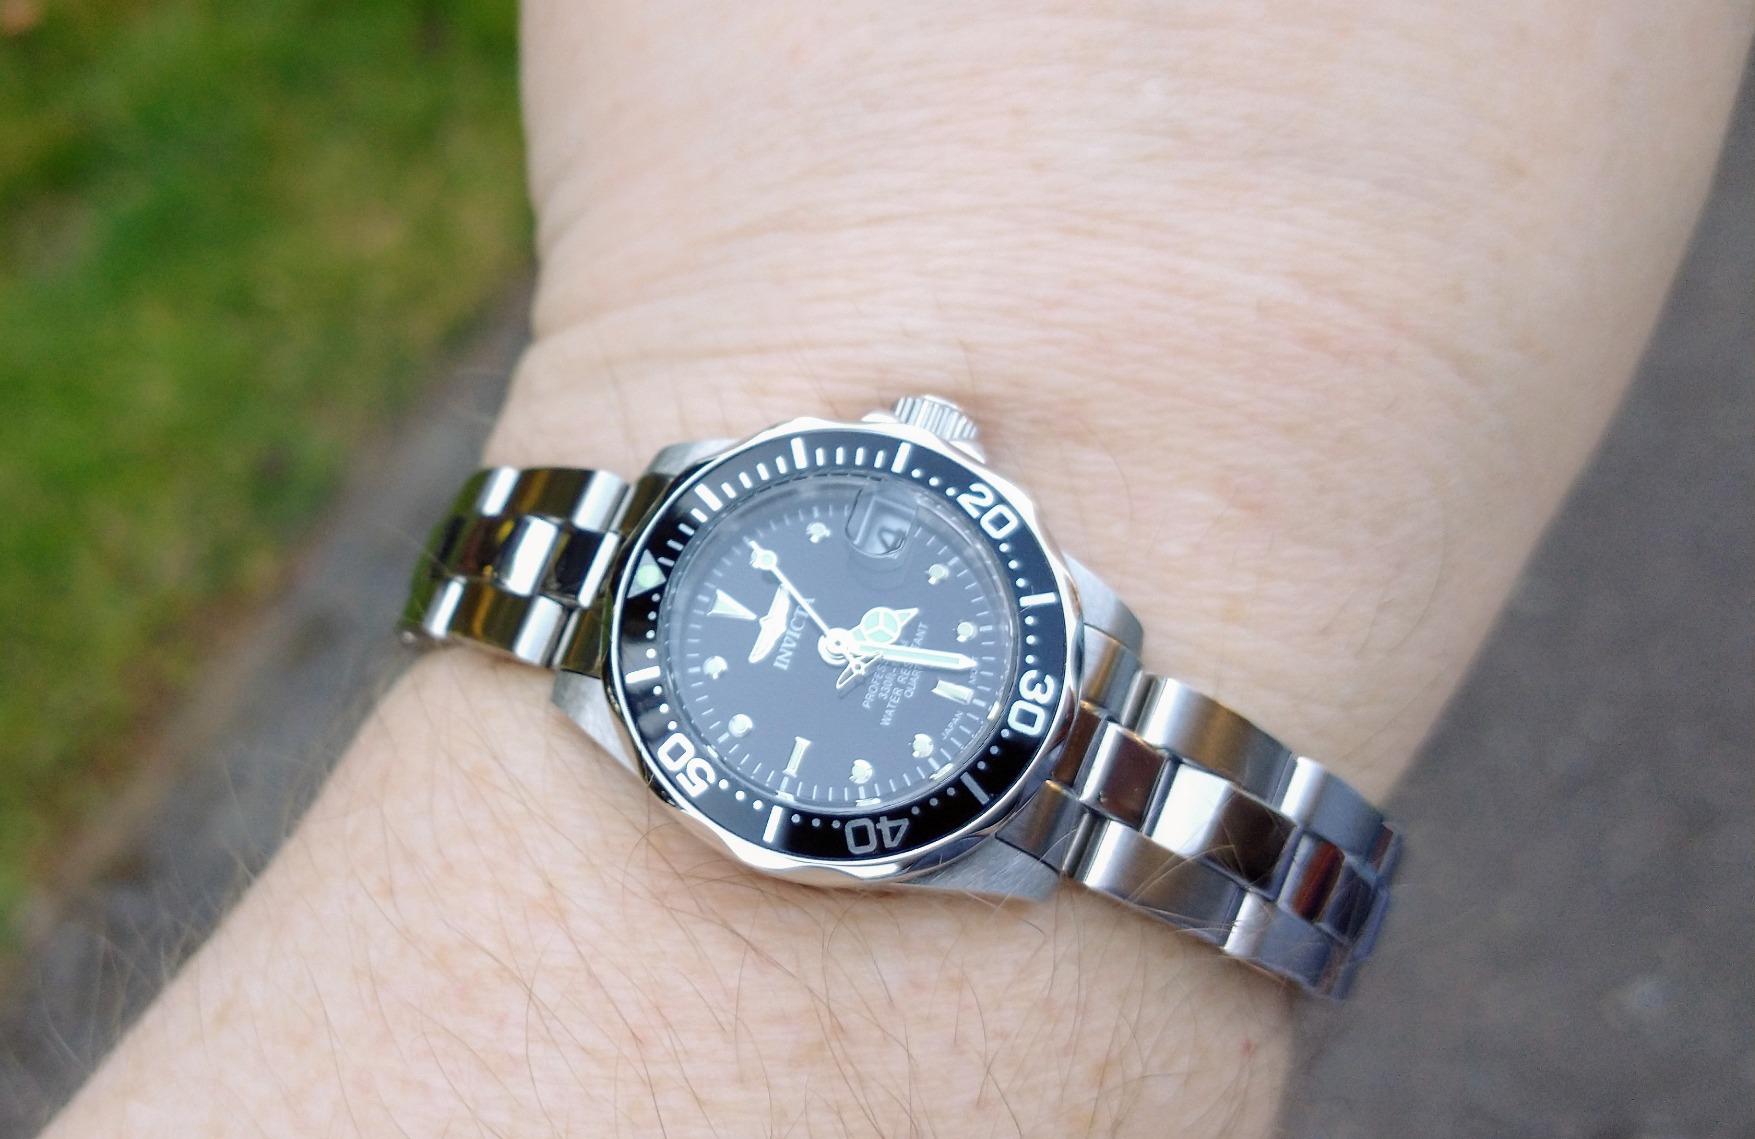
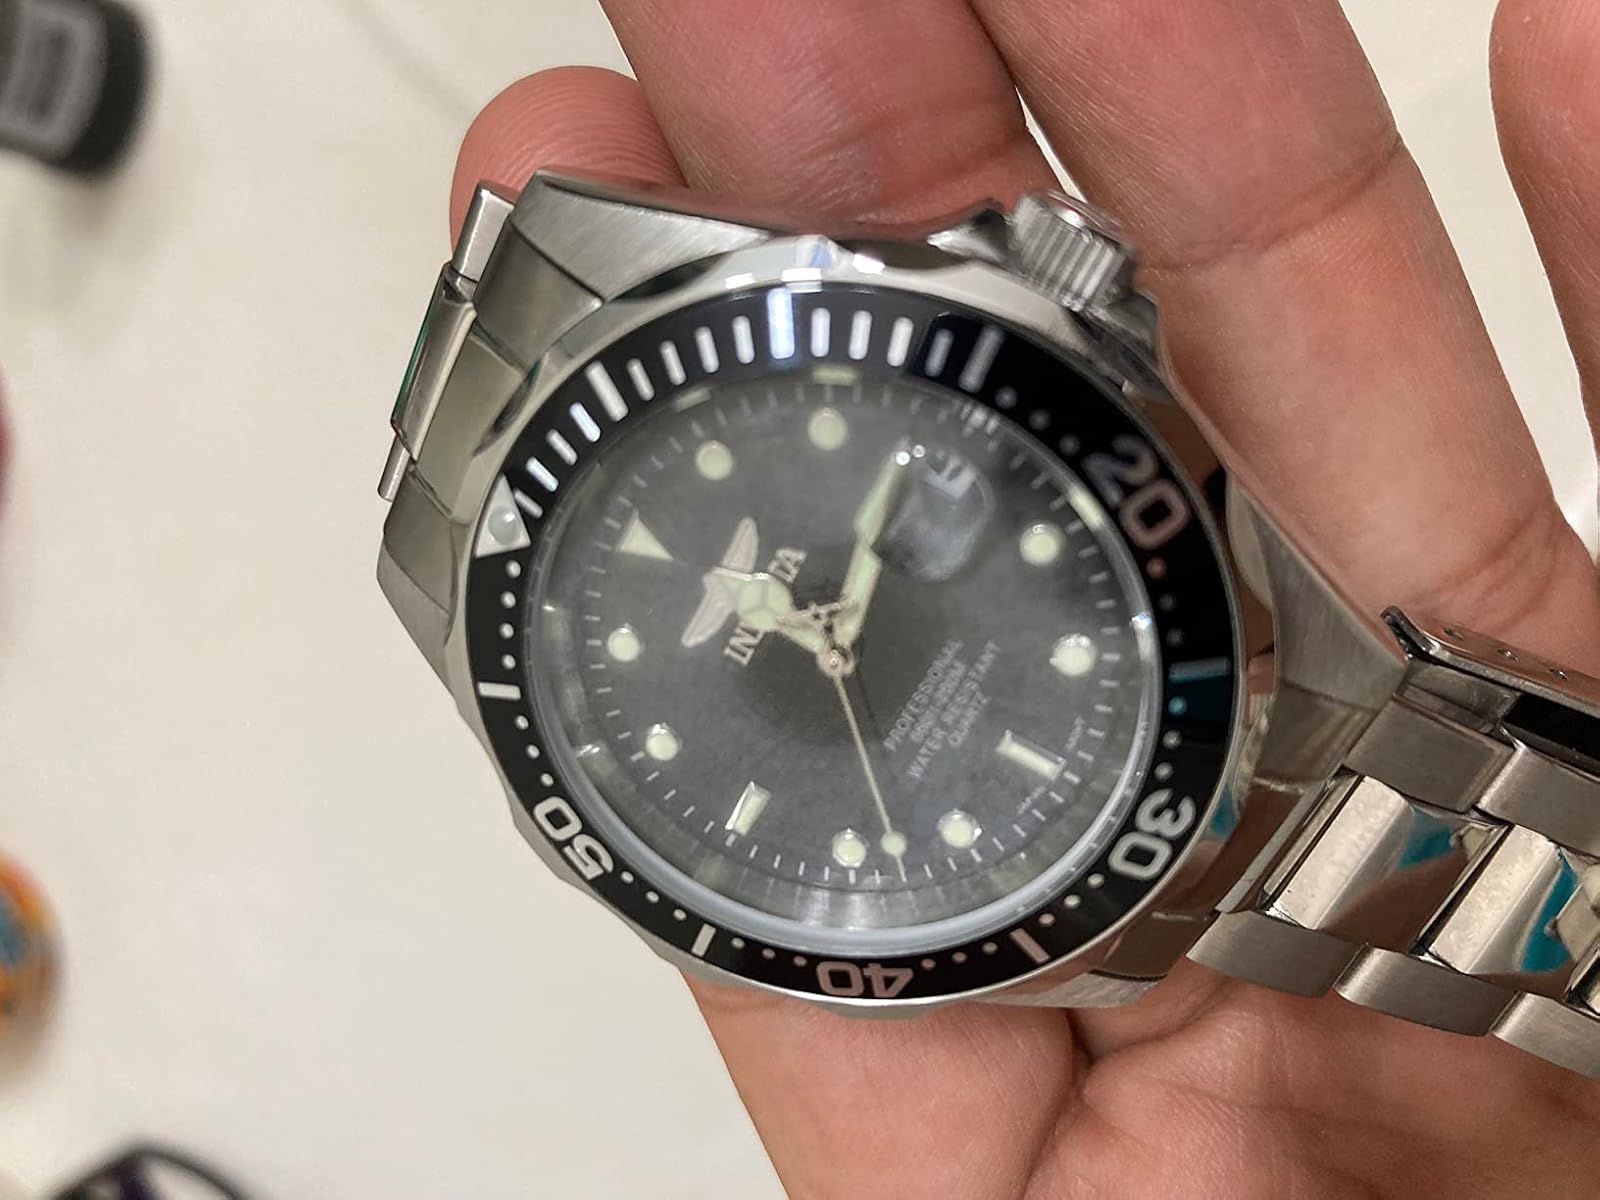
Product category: accessories_watch
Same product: yes